Fauna Hawaiiensis

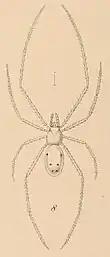
Theridion Grallator Female

Fauna Hawaiiensis, or Zoology of the Sandwich (Hawaiian) Isles, is a three-volume work on the fauna of Hawaii, published between 1899 and 1913 and edited by David Sharp.